Viewtiful Joe (TV series)

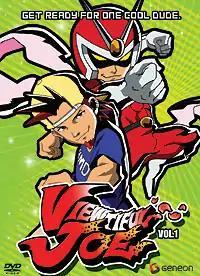
"Viewtiful Joe" Volume 1 DVD cover

is an anime series based on the video game series of the same name. The series loosely adapts the first two titles in the series, "Viewtiful Joe" and "Viewtiful Joe 2", while introducing several original characters and scenarios. The series, comprising fifty-one episodes, was shown every Saturday on the Japanese television station TV Tokyo from October 2, 2004, until September 24, 2005. The show was licensed by anime distributor Geneon Entertainment, with its first twenty-six episodes airing in the United States on Kids' WB. It was taken off the air when the block was moved to The CW.